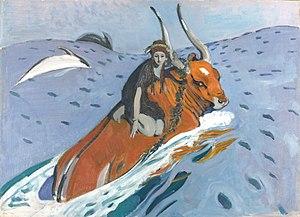
Terror Antiquus est un tableau de Léon Bakst représentant la mort d'une ancienne civilisation au milieu de catastrophes naturelles. Elle se trouve au Musée russe à Saint-Pétersbourg.